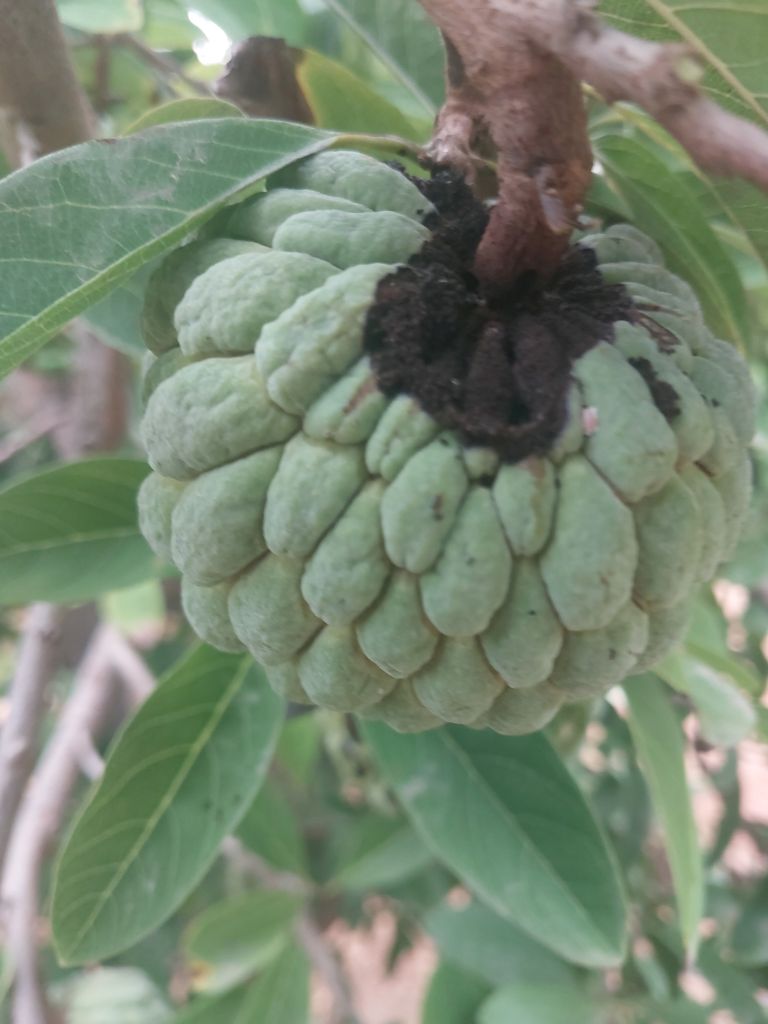
Disease label: Diplodia Rot